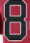
Number: 8